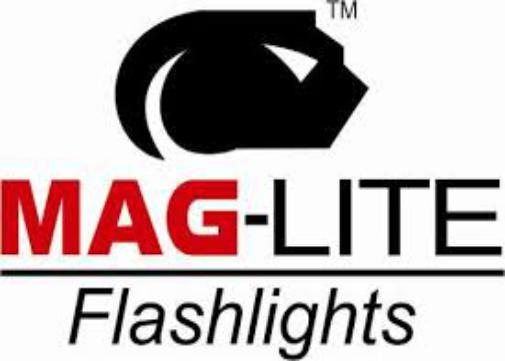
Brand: maglite
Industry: Necessities